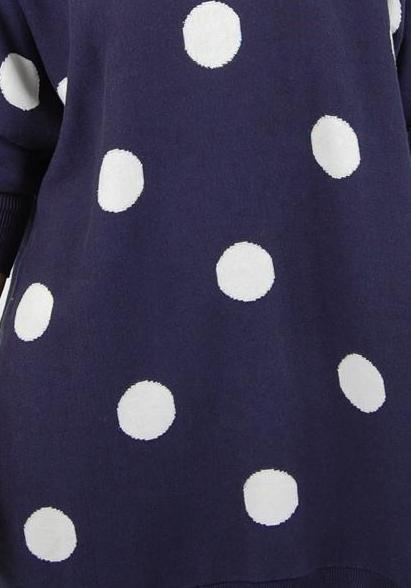
Texture: polka-dotted